George Woodcock (trade unionist)

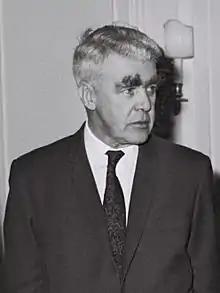
Woodcock in March 1965

George Woodcock, (20 October 1904 – 30 October 1979) was a British trade unionist and general secretary of the Trades Union Congress from 1960 to 1969.